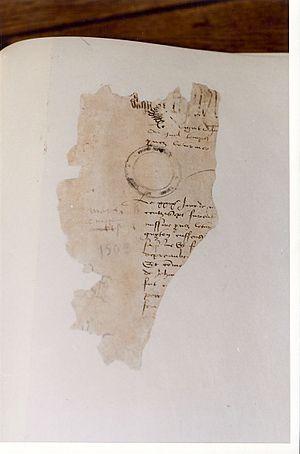
Batz-sur-Mer Registre d'état civil
Batz-sur-Mer est une commune de l'Ouest de la France dans le département de la Loire-Atlantique, en région Pays de la Loire.